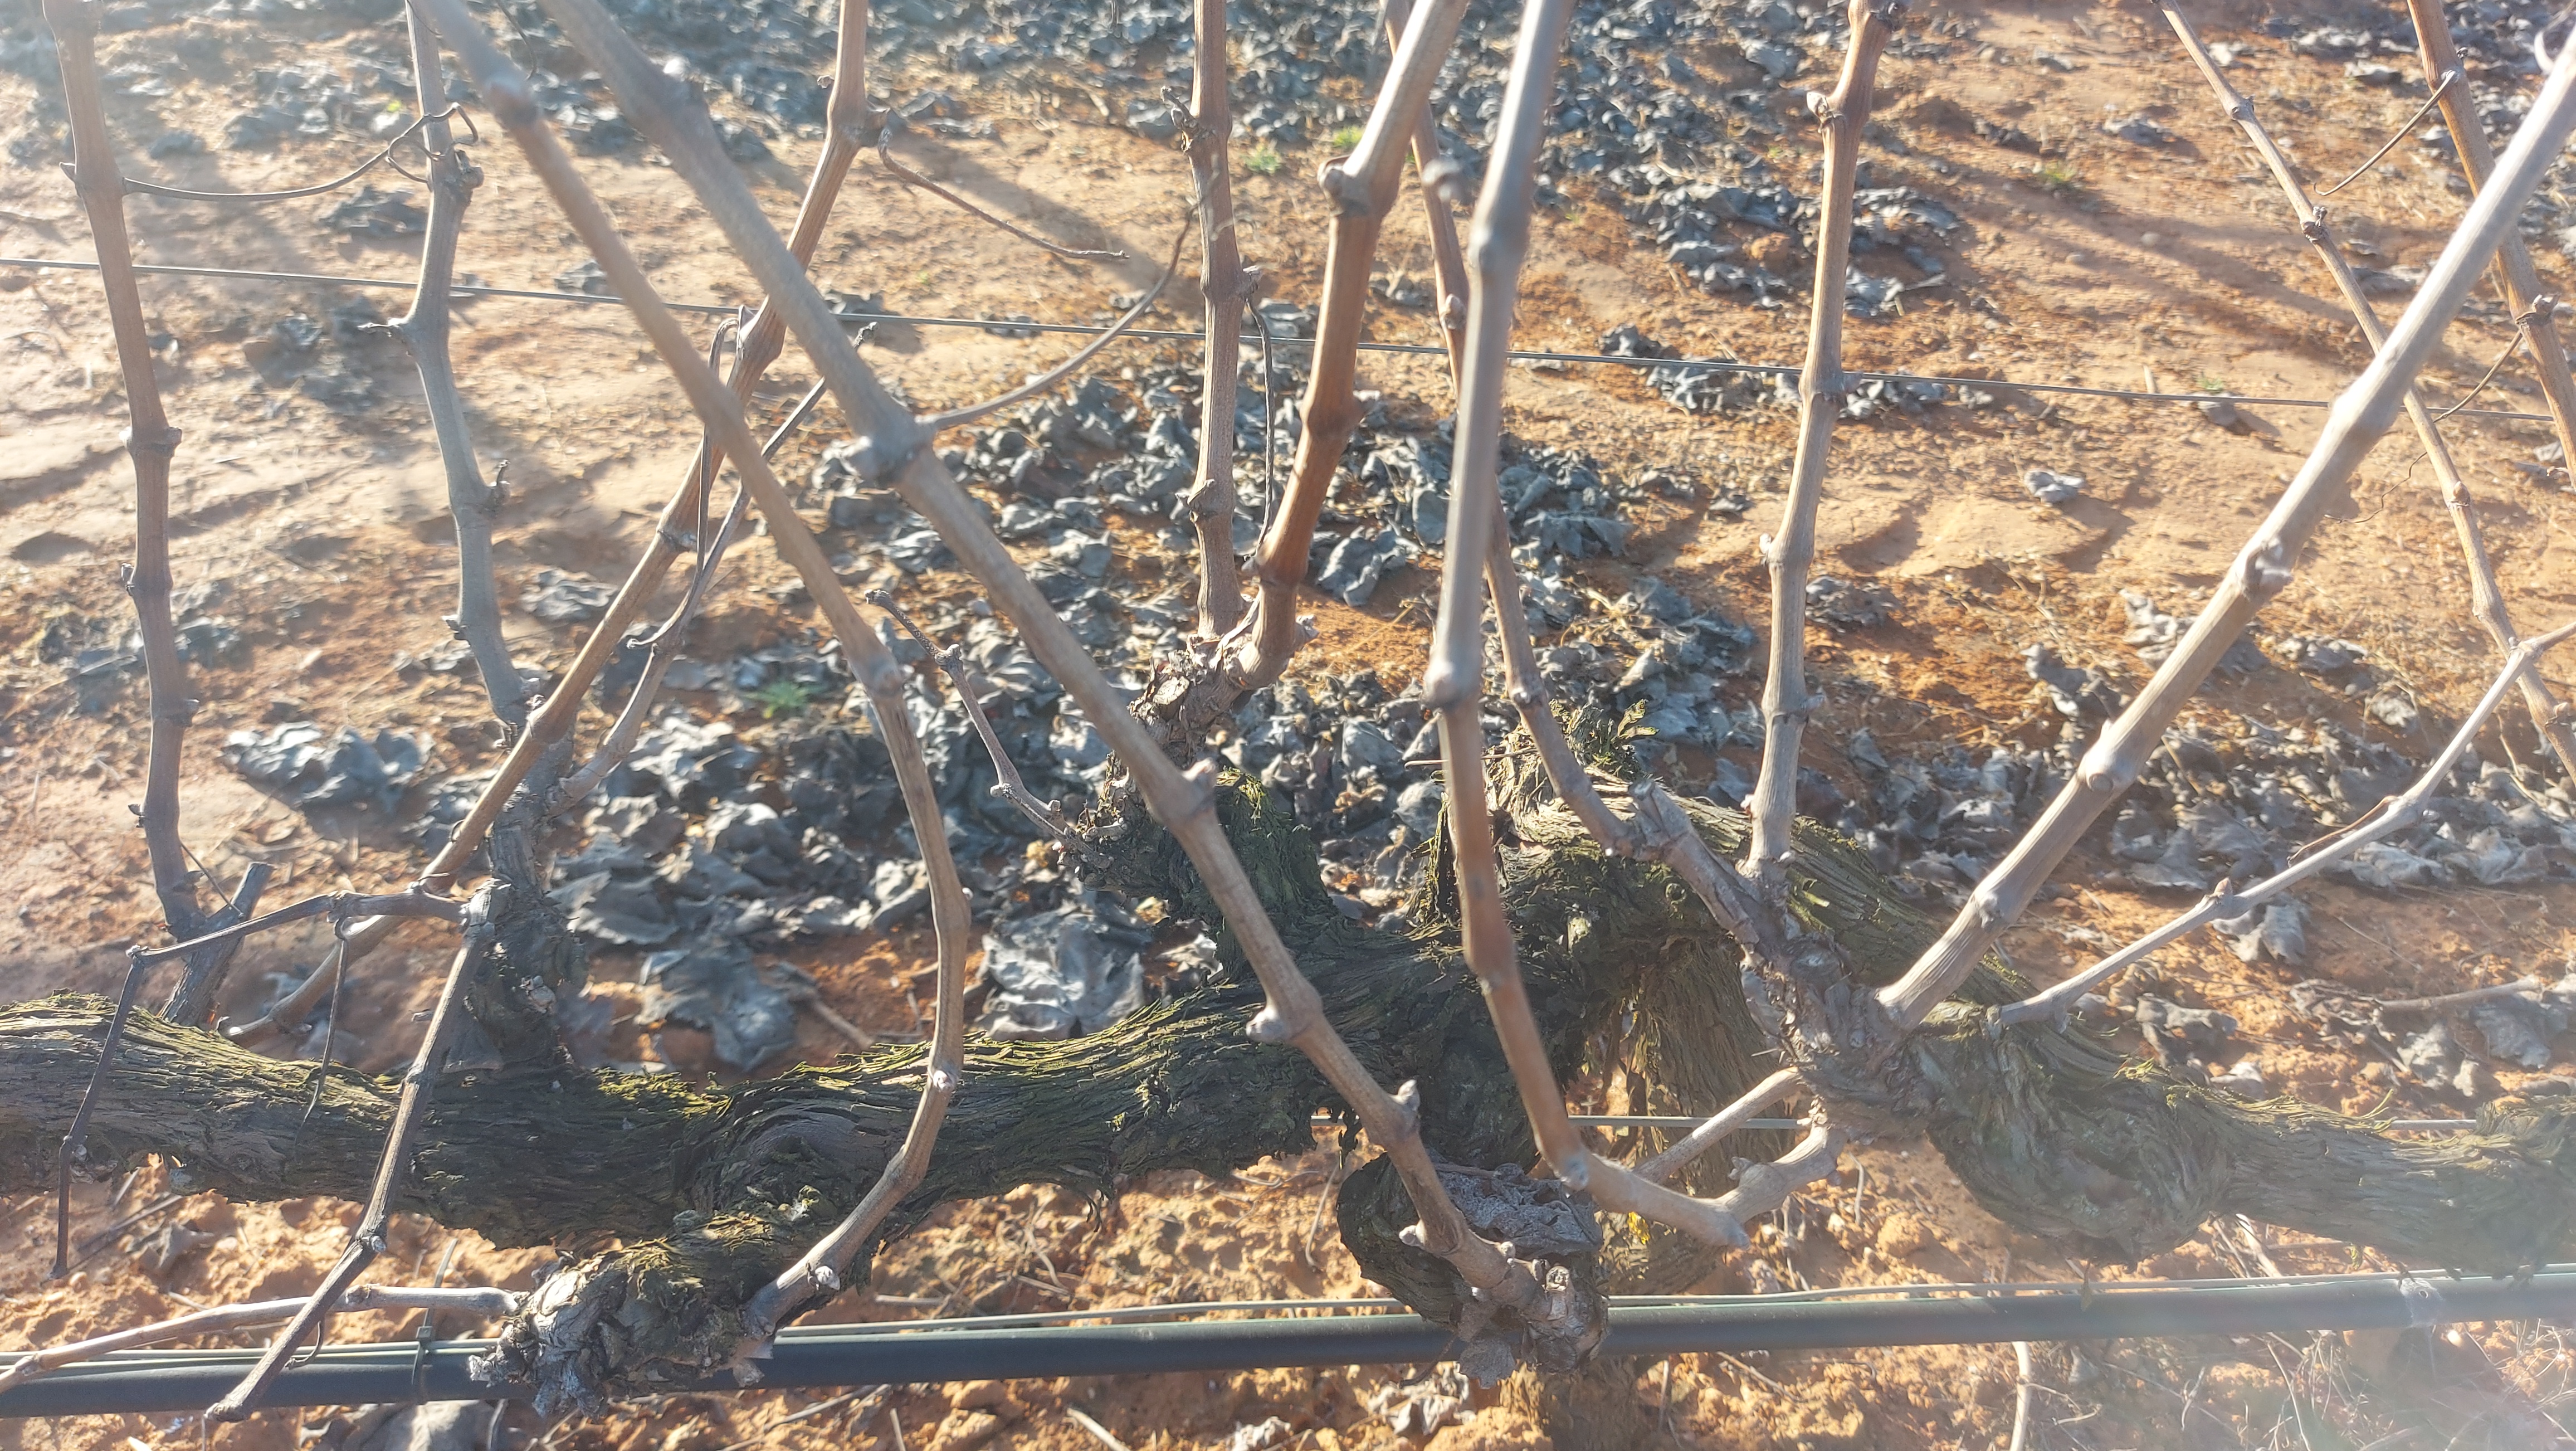
Unpruned shoots: 17
Pruned shoots: 0
Trunks: 1